Louis Vauthier

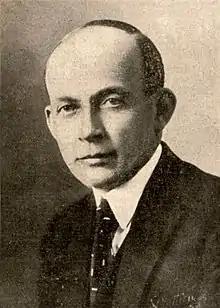
c. 1934

Louis Constant Vauthier (20 July 1887 - 18 March 1963) was a Swiss physician and internationalist who started a Swiss University sanatorium (Le Sanatorium Universitaire Suisse) in Leysin which also served as an international cultural exchange center.